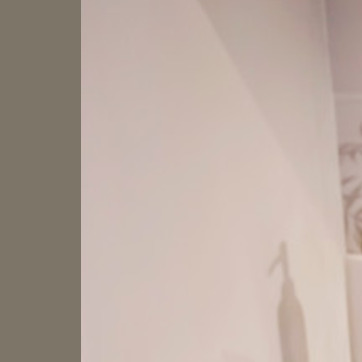
Material: painted